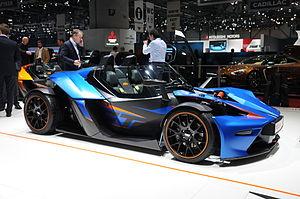
Salon international de l'automobile de Genève 2013